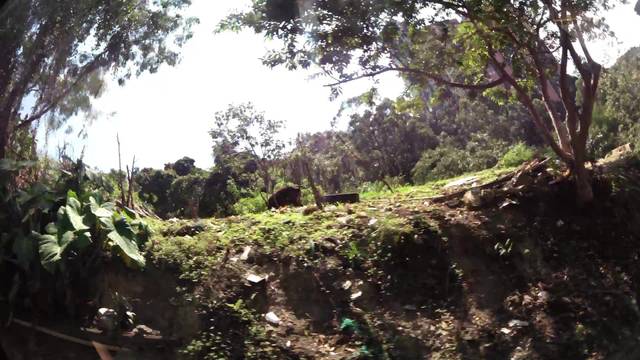
Region: Colombia
Coordinates: 6.206, -75.6